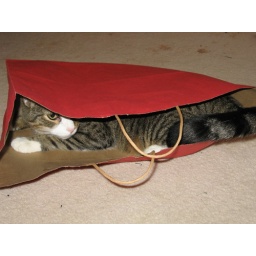
cat in the bag